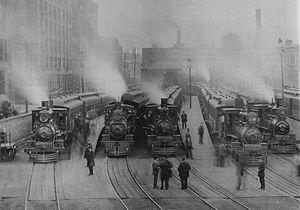
Millennium Station est un des plus importants terminaux de train de banlieue du centre-ville de Chicago.